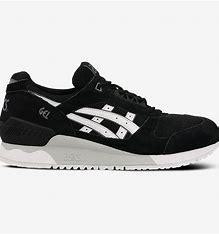
Brand: Asics
Model: Gel Respector